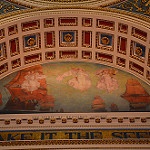
Label: images